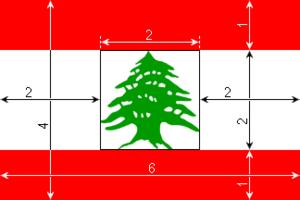
Le drapeau du Liban est le pavillon national et le drapeau national de la République libanaise. Sur celui-ci figure l'arbre emblématique du pays : le cèdre du Liban sur fond blanc, inscrit entre deux bandes rouges horizontales.